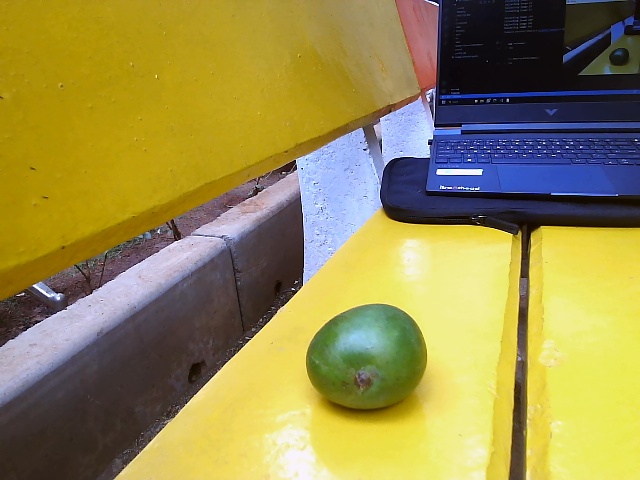
Label: Raw_Mango